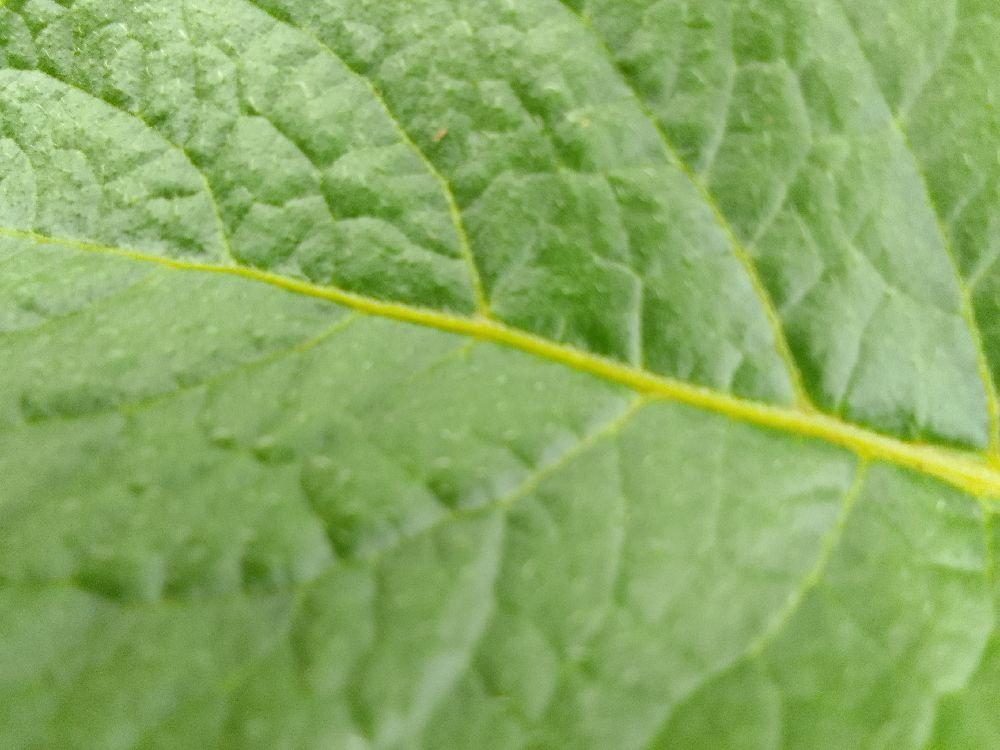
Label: Healthy